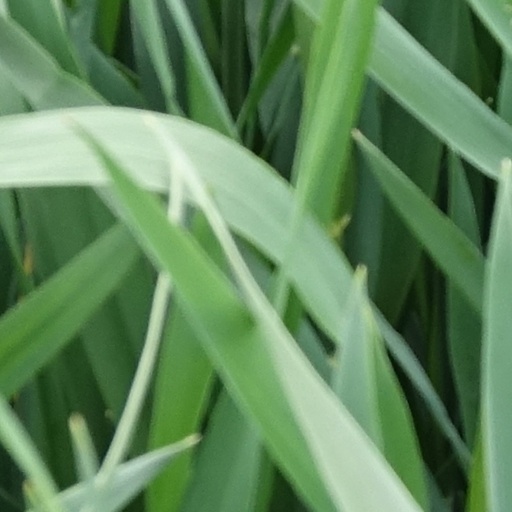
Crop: wheat